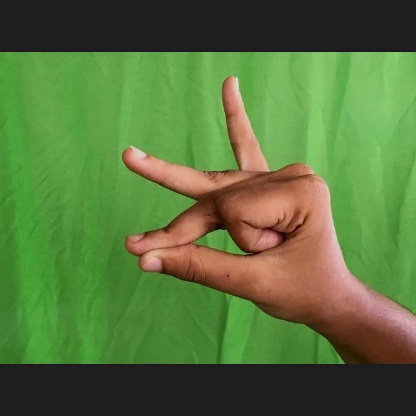
Mudra: Bramaram